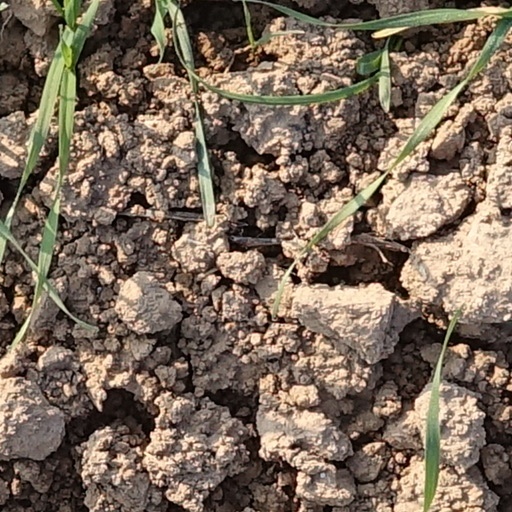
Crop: wheat